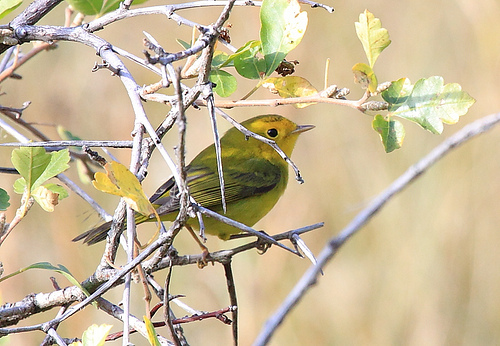
the bird has a black eyering, small bill and yellow breast.
this bird has a small gray bill, a yellow eyering, and a yellow throat.
this is a yellow bird with a grey wing and a small grey beak.
this bird is small with green and yellow feathers and tiny beak.
this bird has a yellow head, with it's coverts in a slightly green shade.
a small green bird with yellow eye ring and throat and light green belly.
the bird has a black eyering, yellow crown, small tan bill and yellow breast.
this bird is yellow with black and has a very short beak.
a small round bird with a predominately yellowish green body except for the grey highlights on the tail
this is a petite bird, shades of yellow in color, with black eyes, bright yellow superciliary and throat, and a small beak.
Species: Wilson Warbler